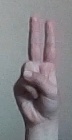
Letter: taa